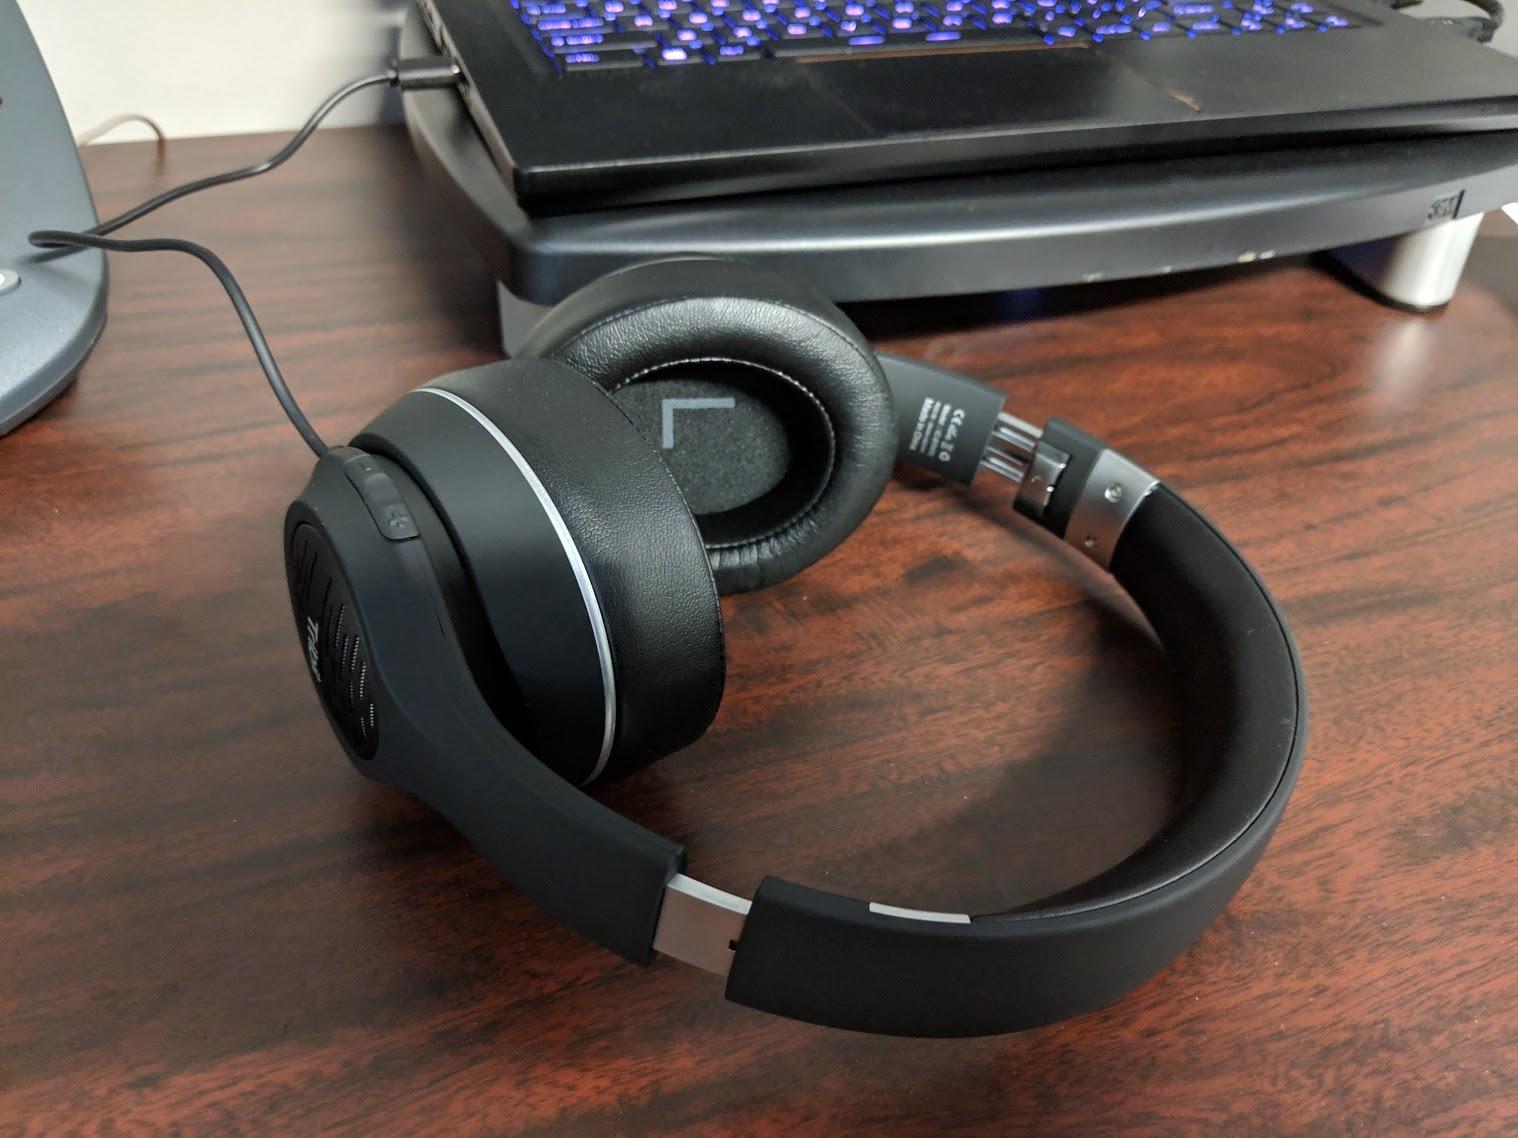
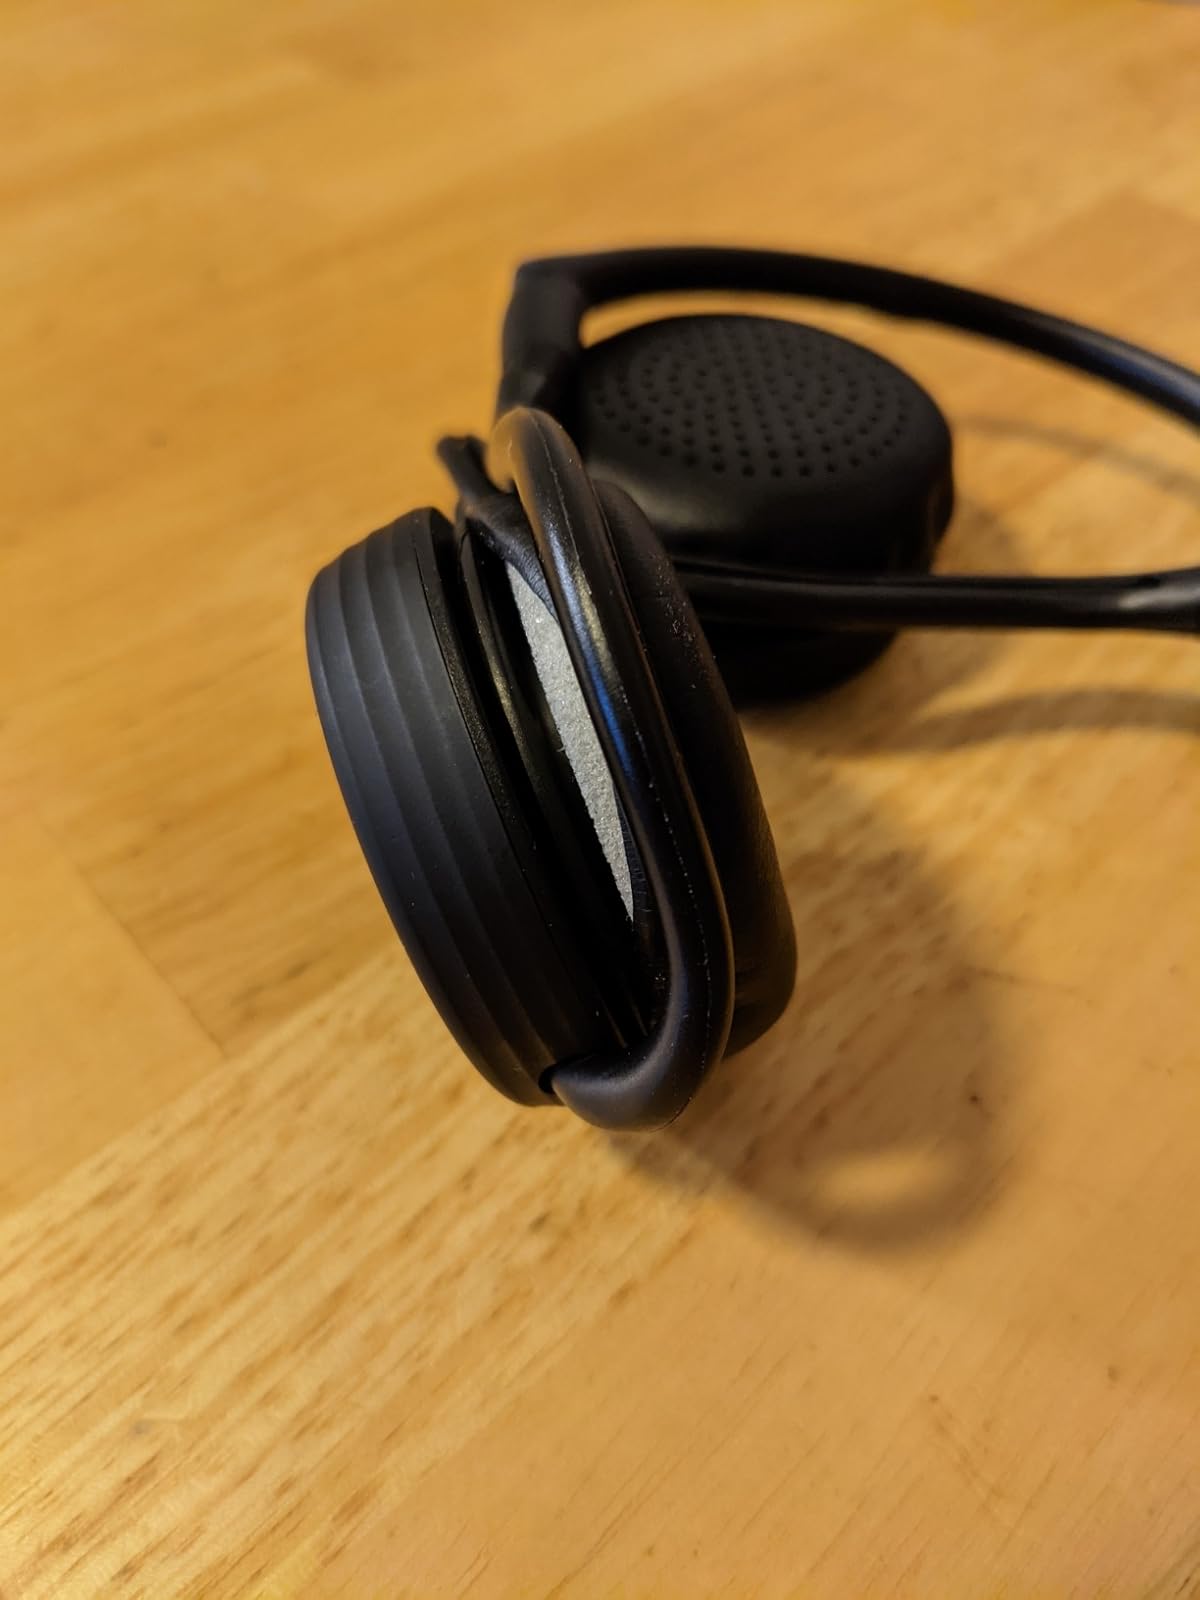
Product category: headphones
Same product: no